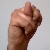
The image shows a hand gesture representing the letter 'N' in Indian Sign Language.